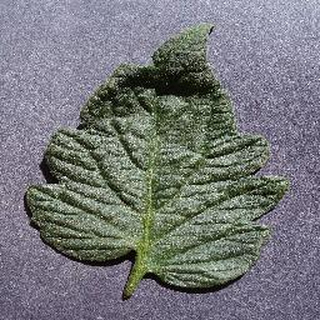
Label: healthy_tomato